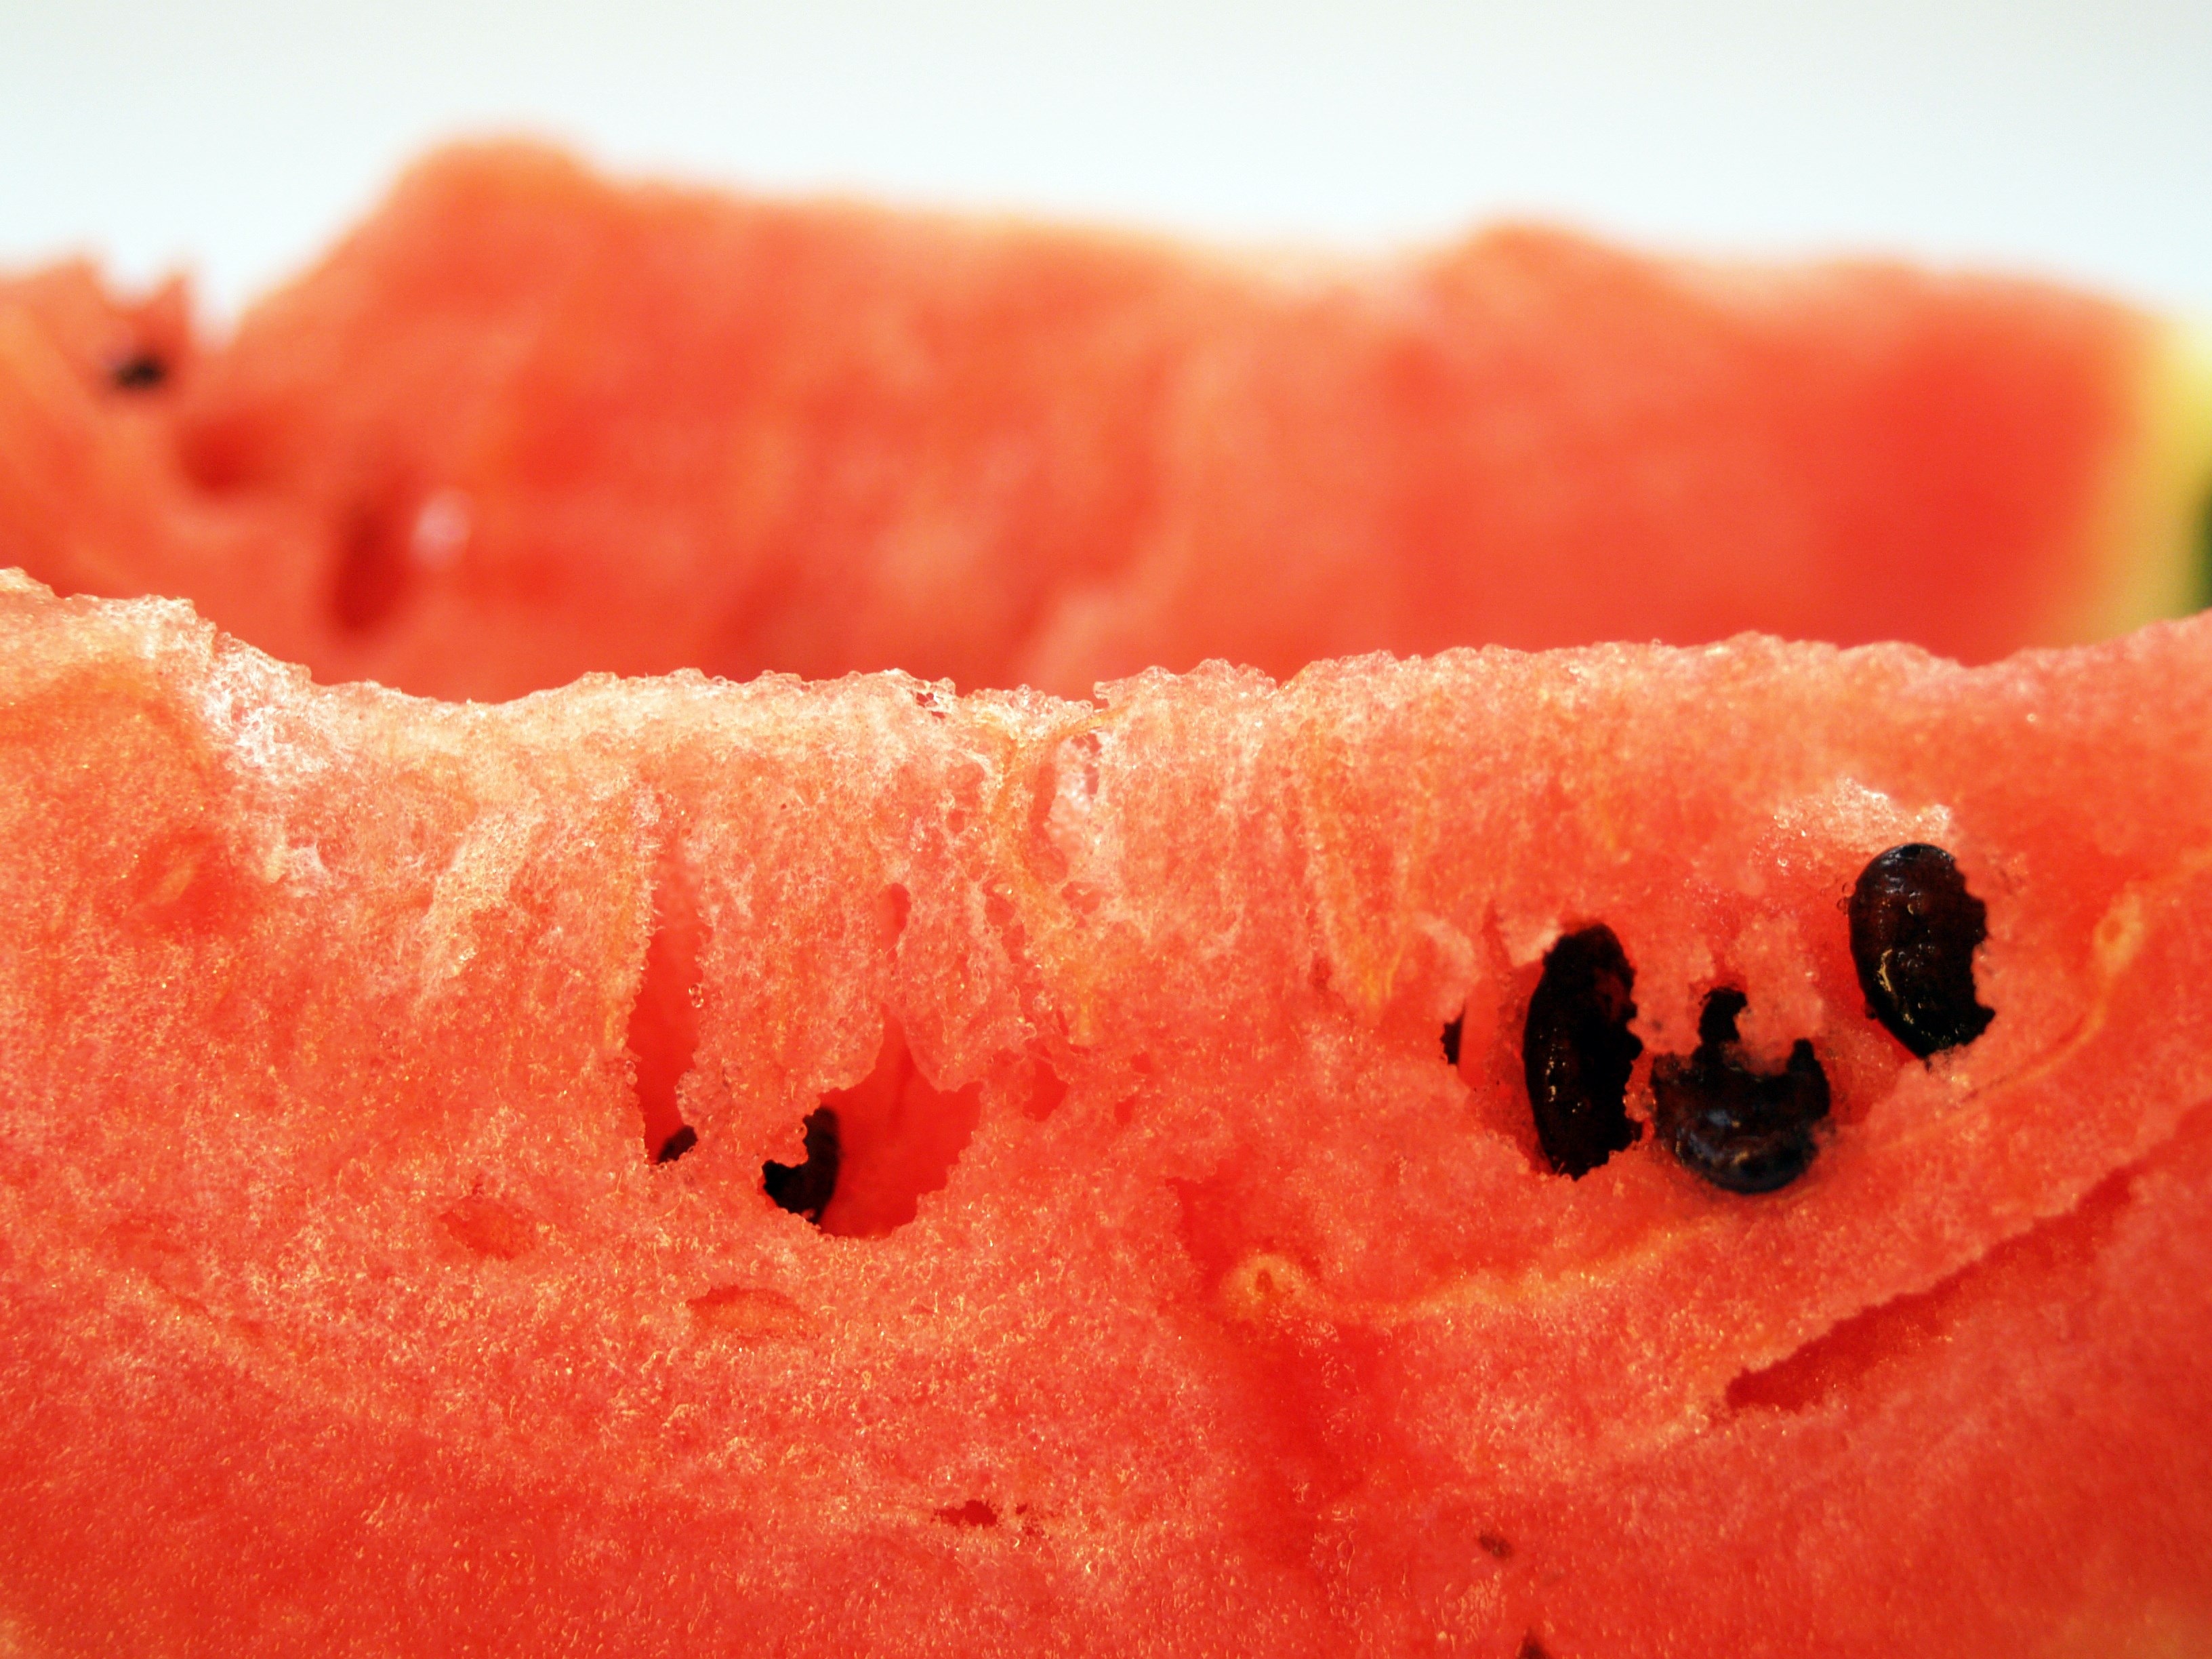
plant, white, fruit, sweet, isolated, food, red, produce, vegetable, tropical, studio, fresh, juicy, healthy, snack, dessert, eat, watermelon, delicious, slice, health, cut, vitamin, background, nutrition, refreshment, diet, healthy food, melon, portion, flowering plant, sweet food, eating healthy, seeded, diet food, watermelon white background, watermelon isolated, watermelon slice, seeded watermelon, land plant, citrullus, cucumber gourd and melon family